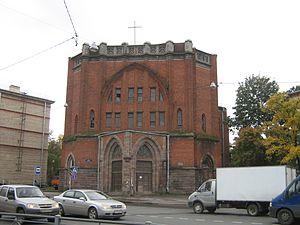
Saint-Pétersbourg. .